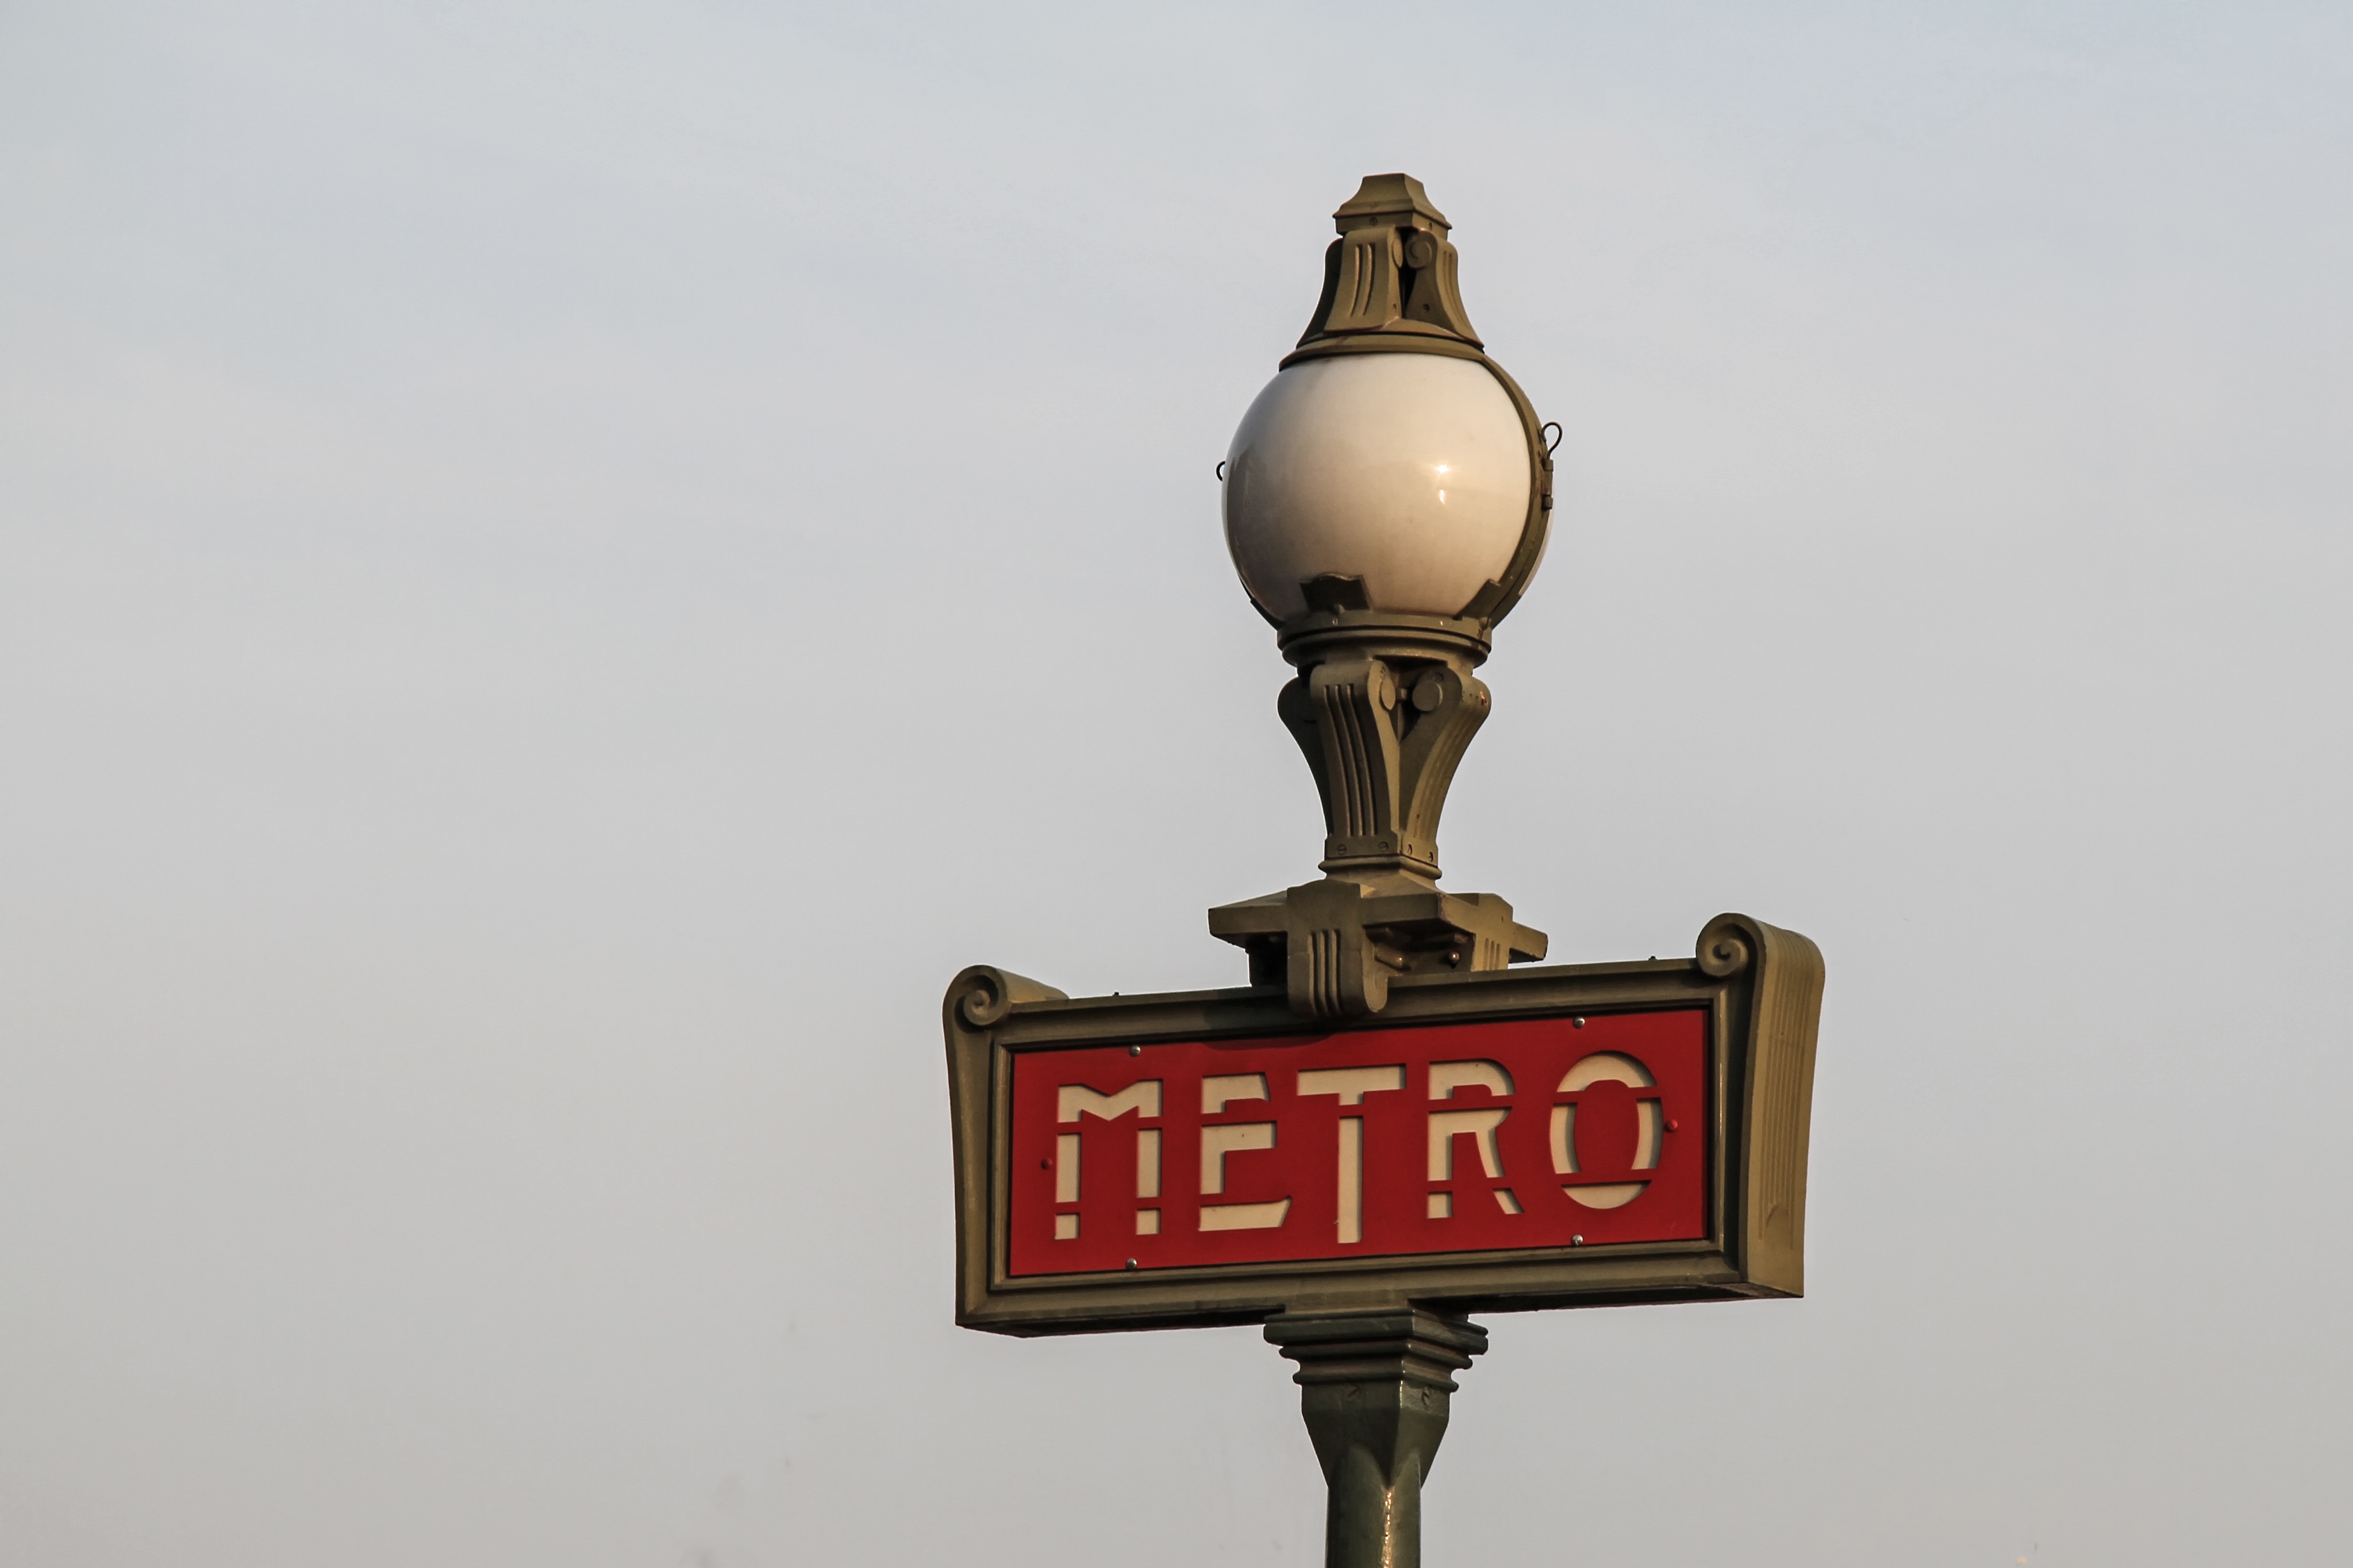
paris, metro, lighting, shield, light fixture